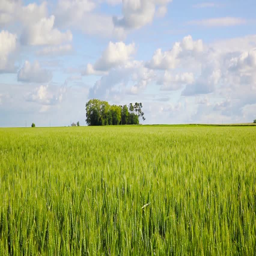
wheat field in the wind